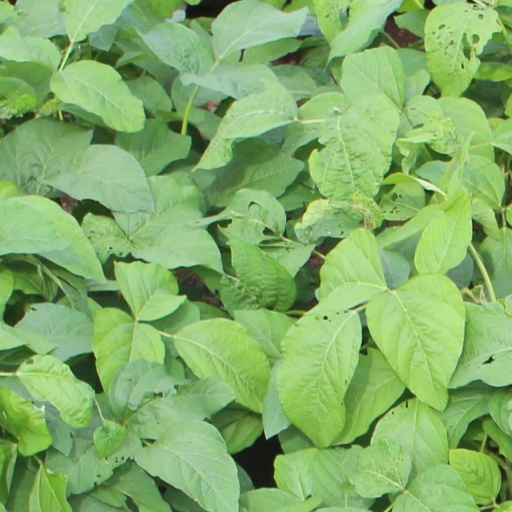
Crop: soybean